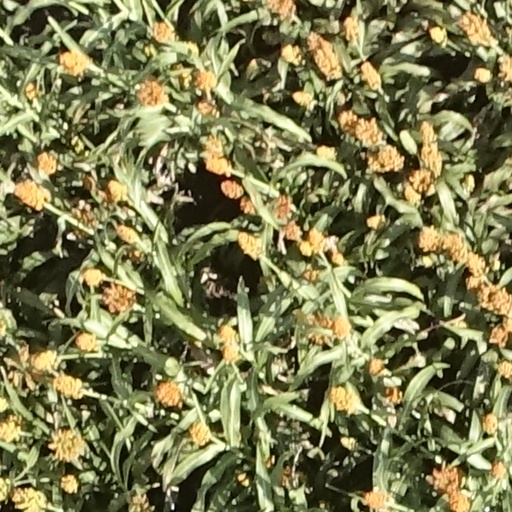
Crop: sorghum